M10 smoke tank

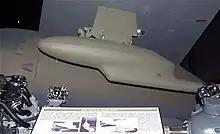
An M10 smoke tank or Smoke Curtain Installation, fitted below the outer wing of a Douglas A-20 medium bomber

The M10 smoke tank, also known as Smoke Curtain Installation, was an aircraft under wing tank used by the United States Army Air Forces to lay smoke screens or dispense chemical weapons such as tear gas. The tanks held a maximum of , and weighed, when full and could lay a smoke screen about long.